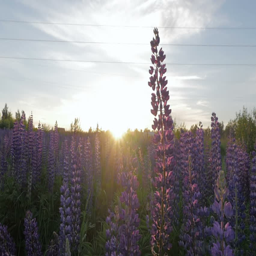
a young woman is walking along the field with flowers .